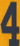
Number: 4